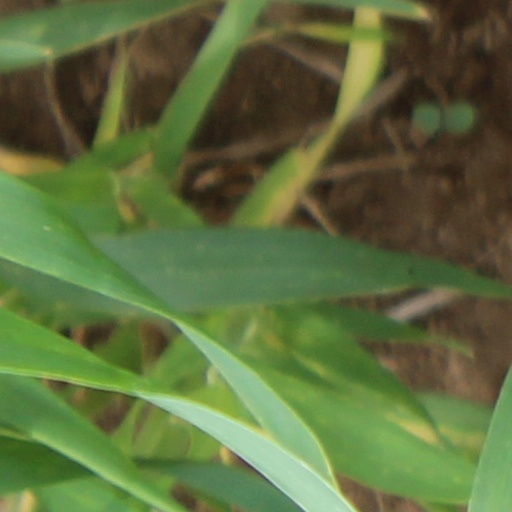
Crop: wheat